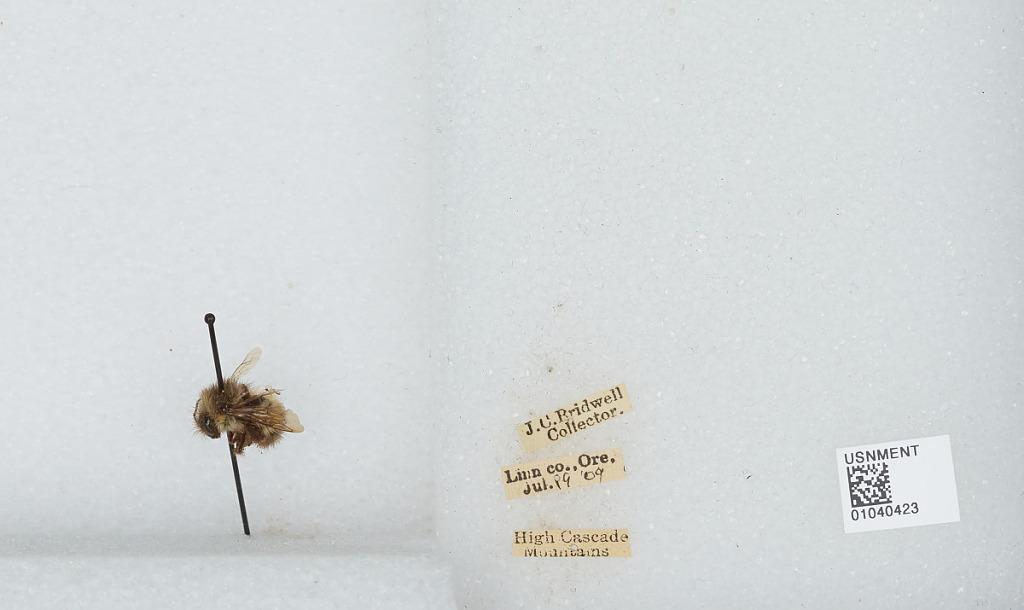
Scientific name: Bombus (Pyrobombus) sitkensis Nylander
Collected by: J. Bridwell
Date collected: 1909-7-19
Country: United States
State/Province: Oregon
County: Linn
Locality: High Cascade Mountains
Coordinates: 45.3761, -121.733